Tsubasa: Those with Wings

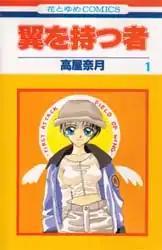
Cover of volume 1 of the "tankōbon" edition

is a shōjo manga by Natsuki Takaya. It was serialized by Hakusensha from 1995 to 1998 in "Hana to Yume", and collected in six tankōbon volumes; it was republished in 2007 in three bunkobon volumes. The series is licensed in English in North America by Tokyopop, which began releasing translations of the bunkobon volumes in spring of 2009.